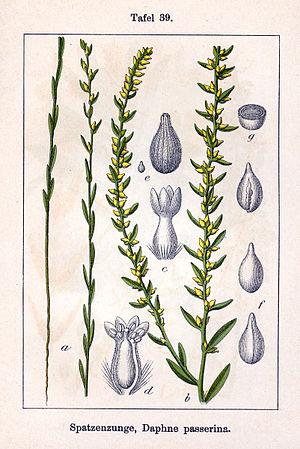
La passerine est une plante herbacée annuelle de la famille des Thyméléacées.